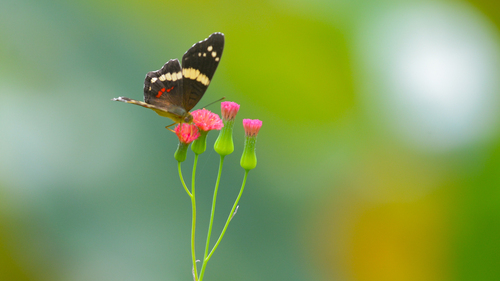
Scientific name: Anartia fatima
Common name: Banded peacock
Family: Nymphalidae
Order: Lepidoptera
Pollinator type: Primary pollinator
Habitat: Open areas and gardens
Geographic range: South America
Conservation status: Least Concern